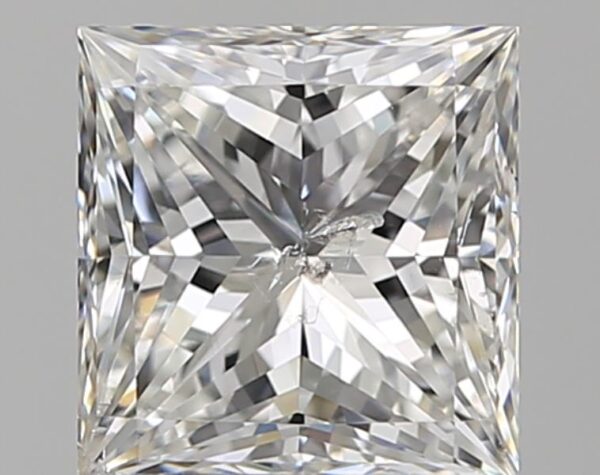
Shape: princess
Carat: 1.68
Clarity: SI2
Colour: G
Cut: VG
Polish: EX
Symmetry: EX
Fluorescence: N
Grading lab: GIA
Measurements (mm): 6.51 x 6.33 x 4.67